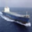
Label: ship